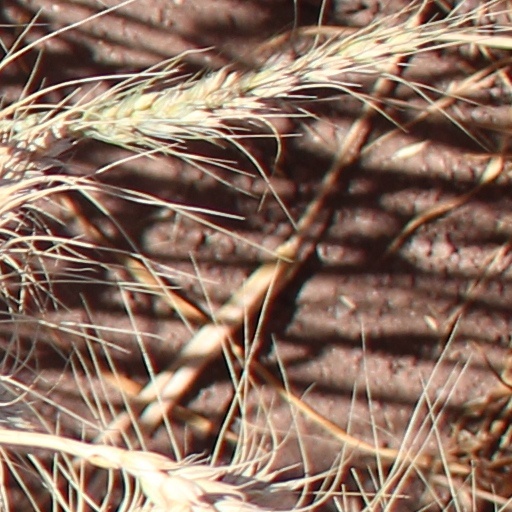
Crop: wheat